Jony Ive

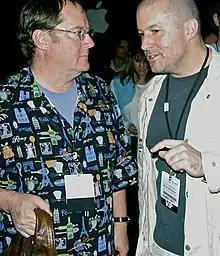
Ive with Pixar CCO John Lasseter at Macworld/iWorld in 2008

Ive is known for his minimalist, downplayed sense of style and presentation of self. Chief among his public image is his "nearly shaved head and tightly trimmed beard". It is estimated that Ive first shaved his head in a tight buzzcut and coupled it with stubble when, in 2001, aged 34, he was promoted to vice president of industrial design at Apple. His look had him referred to as one of the "100 Most Powerful Bald Men in the World" by "GQ" in their 2013 listing. Known for its minimalist look, it has inspired Halloween costumes, grooming regimens, and a small-scale fashion movement, among other things.